Ex parte Wood

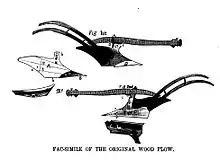
Jethro Wood's moldboard plow.

In 1819, Jethro Wood patented a cast-iron moldboard plow with replaceable parts, which revolutionized American agriculture and laid the foundation for the later John Deere plow. His patent issued on September 1, 1819. But despite his invention's success, and although he was born to a wealthy Quaker family, he would die impoverished in 1834, having exhausted his funds on patent infringement suits.